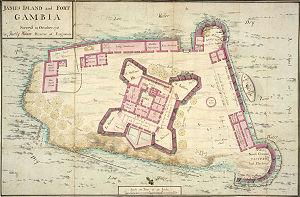
L'île James et son fort en Gambie
La Gambie, en forme longue la république de Gambie, en anglais Gambia ou The Gambia, et Republic of The Gambia, est un pays situé en Afrique de l'Ouest.
À son apogée, au XIVᵉ siècle, l'empire du Mali s'étendait jusqu'en Gambie.